Battle of Vercors

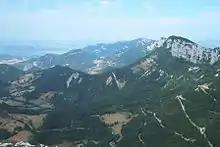
The road over Col de Tourniol on the western flank of the massif

Beginning in 1942, the (STO, Compulsory Work Service) resulted in the deportation of hundreds of thousands of young French men to Nazi Germany to work as forced labour for the German war effort. To avoid the STO, tens of thousands of men fled into the mountains and forests of France and joined the maquis, the rural resistance fighters against the German occupation.